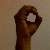
The image shows a hand gesture representing the letter 'O' in Indian Sign Language.